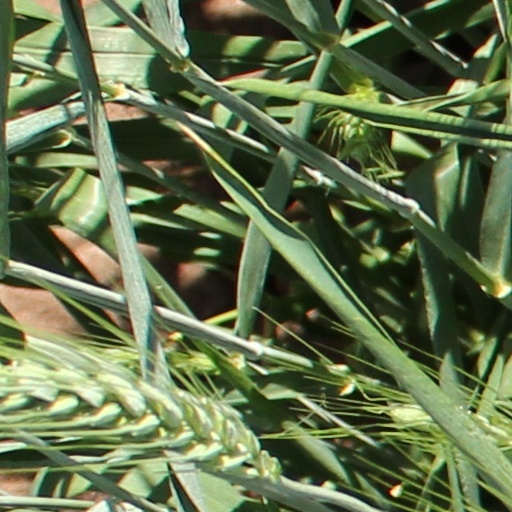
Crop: wheat